Kyphosis

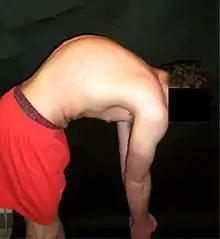
A preoperative image of a 22-year-old man with Scheuermann's disease, a type of structural kyphosis

Kyphosis is an abnormally excessive convex curvature of the spine as it occurs in the thoracic and sacral regions. Abnormal inward concave "lordotic" curving of the cervical and lumbar regions of the spine is called lordosis.